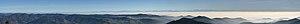
Le Belchen est un sommet du massif de la Forêt-Noire. C'est le quatrième sommet de ce massif après le Feldberg, le Seebuck et le Herzogenhorn. Par temps clair, la vue sur les Alpes, de l'Autriche au mont Blanc, est particulièrement spectaculaire.